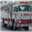
Label: truck